Erandi Bermúdez

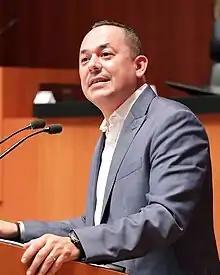

José Erandi Bermúdez Méndez (born 15 March 1977) is a Mexican politician affiliated with the National Action Party (PAN).